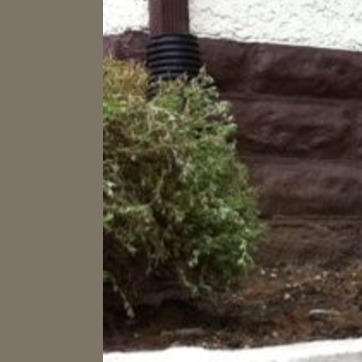
Material: foliage